Uruguay national rugby union team

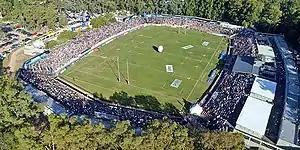
Estadio Charrúa in Montevideo, home of "Los Teros."

Uruguay claimed three wins and two losses at the 2016 Americas Rugby Championship, but ranked fourth out of six because they only scored two bonus points. In 2017 the team also claimed three wins and two losses, finishing third. On 3 February 2018, "Los Teros" qualified for 2019 Rugby World Cup as Americas 2 after beating Canada in the home-away leg, and started it with a surprising 30-27 win over Fiji on 25 September: it was Uruguay's first World Cup win in 16 years.